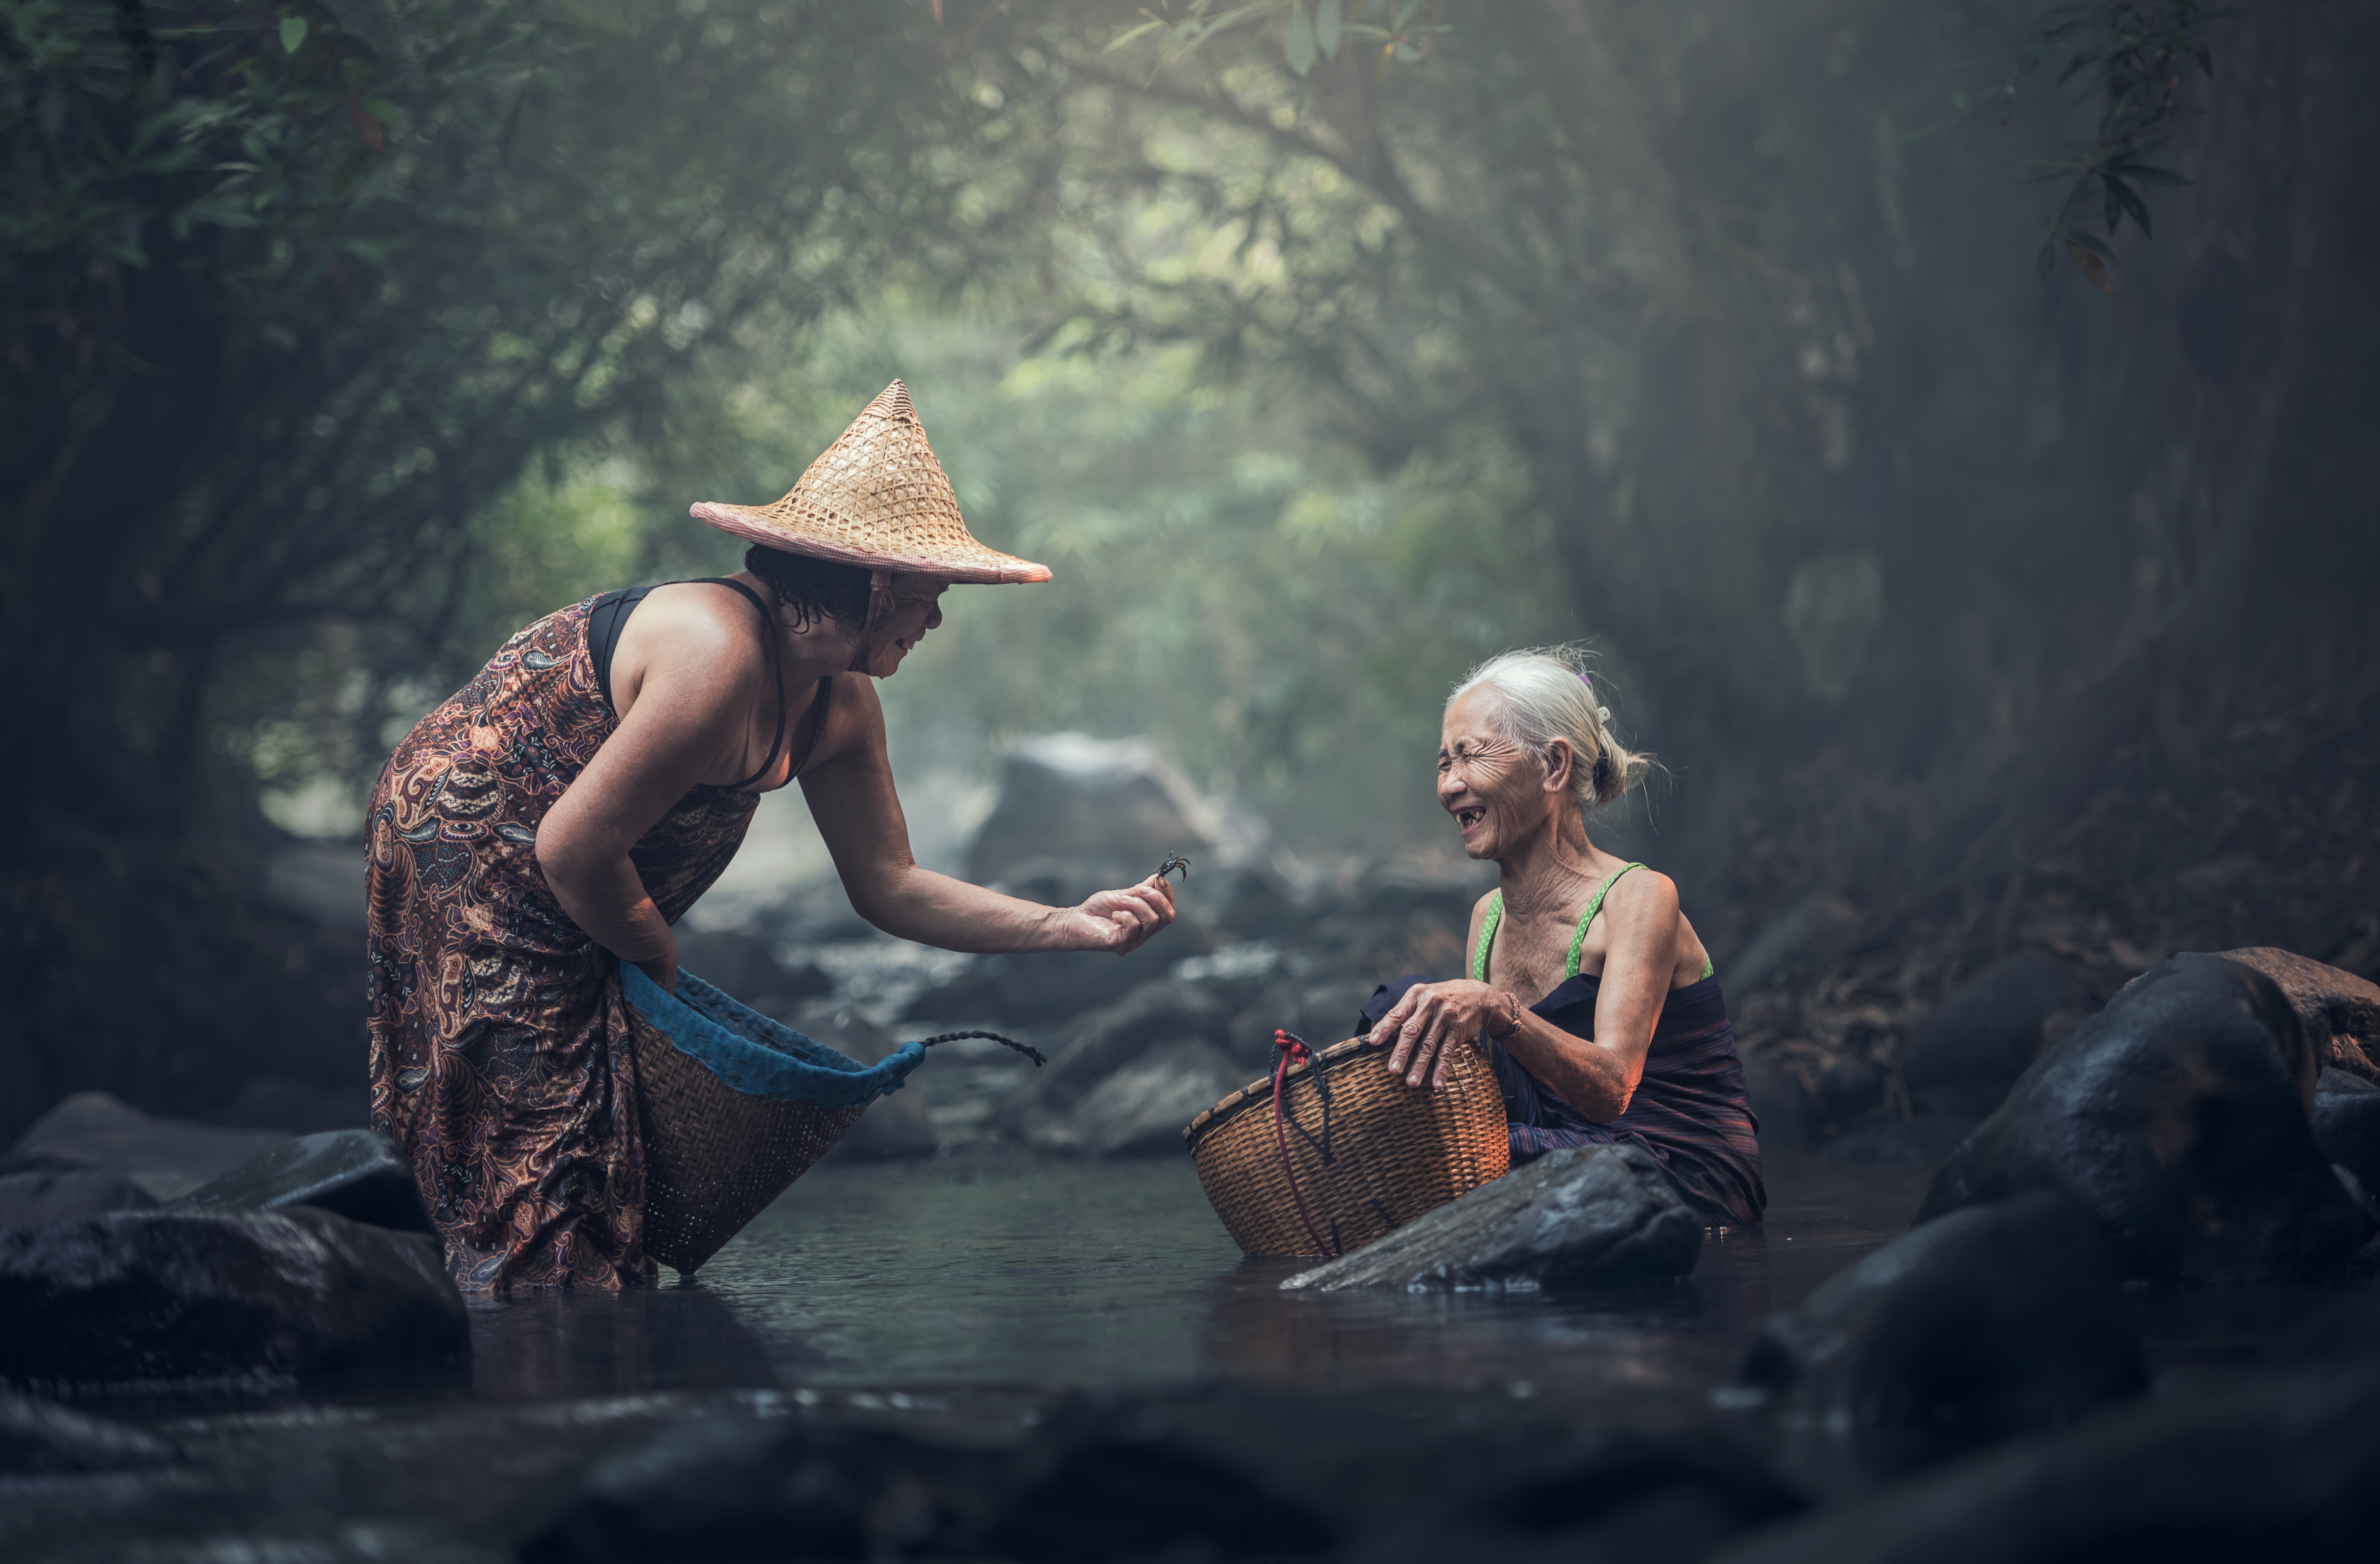
water, outdoor, rock, waterfall, people, woman, farm, countryside, old, jungle, asia, human, two, lifestyle, smile, thailand, life, farmer, ethnic origin, vietnamese, the village, mae, face, north, happiness, cool, cambodia, head, culture, pain, by nature, laos, screenshot, mythology, female sex, indonesian, glad, myanmar burma, in the country, pathetic, bam, country malaysia, outside of the house, the bath, talented people, ederly, kariang, at three